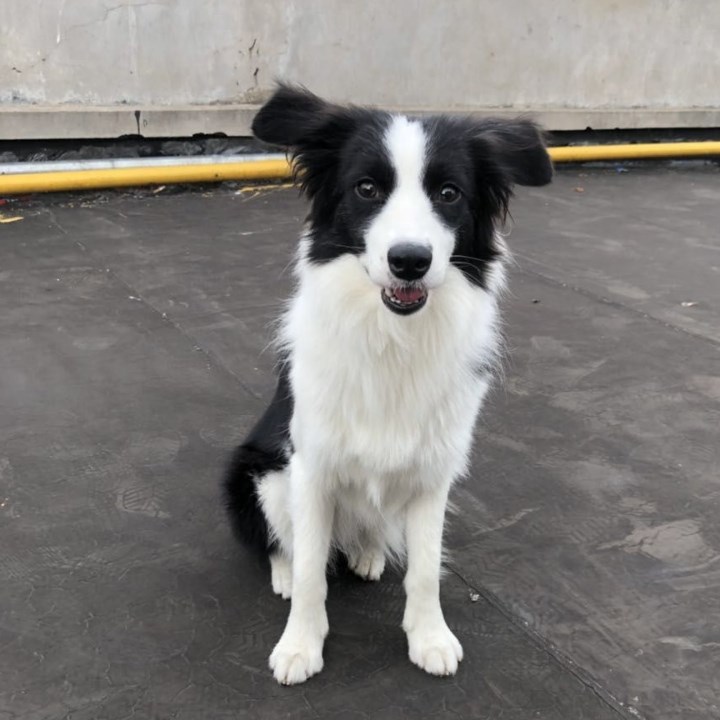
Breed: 2594-n000109-Border_collie